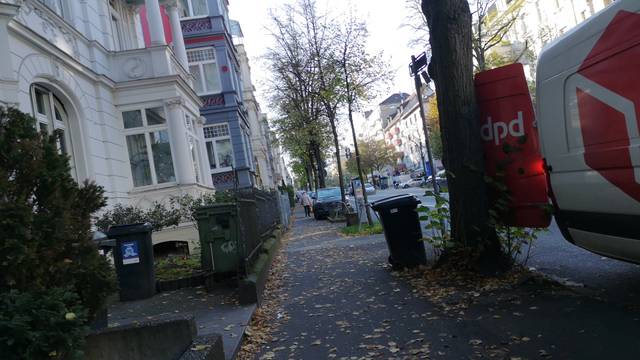
Region: Germany
Coordinates: 50.078, 8.229